Gay Jesus film hoax

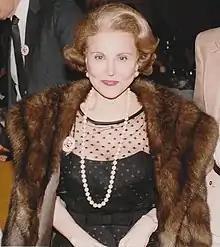
Eppie Lederer, who wrote as Ann Landers from 1955 to 2002

The chain letter evolved to call for writing to state attorneys general. Recipients were encouraged to tear out a form letter, make copies for their friends, and send it to the attorney general of Illinois, or in some versions the attorney general of Alabama. The Alabama letters also often included a claim—attributed to evangelist Jimmy Swaggart—that the film had been completed and was due for release during the Christmas season.